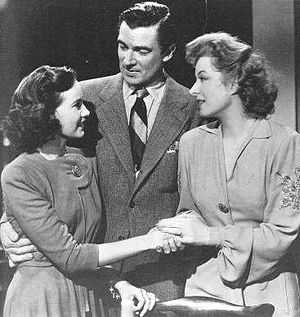
Teresa Wright / Karriere
Pressefoto fra filmen Mrs. Miniver.
Muriel Teresa Wright var en amerikansk teater-, tv- og filmskuespiller. Hun var nomineret to gange til en Oscar for bedste kvindelige birolle: Første gang i 1941 for sin debutfilm i De små ræve. Året efter vandt hun en Oscar for sin rolle i Mrs. Miniver. Samme år modtog hun også en nominering til en Oscar for bedste kvindelige hovedrolle for sin præstation i Når mænd er bedst, hvor hun spillede over for Gary Cooper. Hun er også kendt for sin medvirken i Alfred Hitchcocks I tvivlens skygge og William Wyler De bedste år.